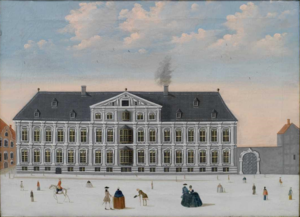
Carl Christian von Gram / Liv og virke
Grams Gård på Kongens Nytorv t
Carl Christian von Gram var en dansk overjægermester og forstmand, søn af overjægermester og forstmand Friedrich von Gram og bror til Friedrich Carl von Gram. Gennem sin datter Sophie Magdalene von Gram, gift Krag-Juel-Vind blev Carl Christian stamfader til slægten Frijs på Frijsenborg.